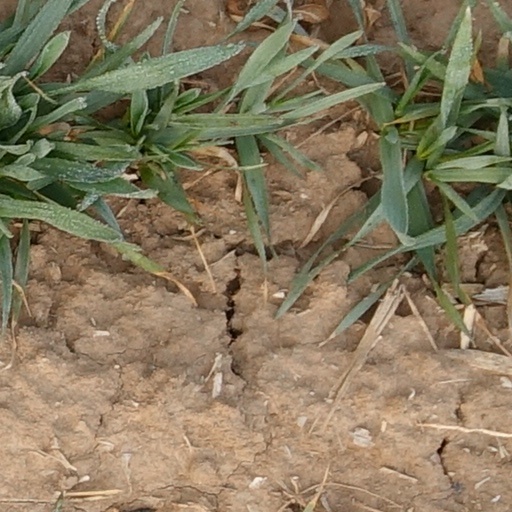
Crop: wheat